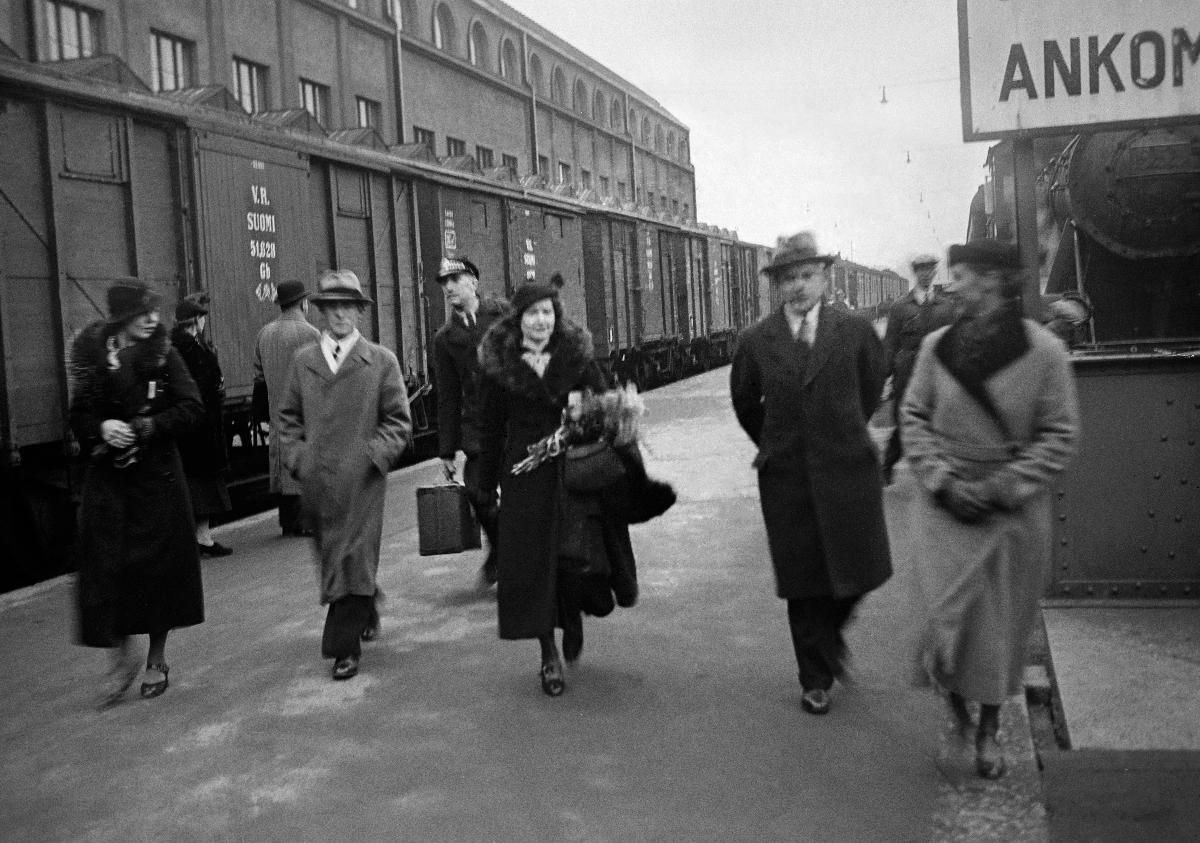
Sally Salminen saapuu Helsinkiin
Sally Salminen anländer till Helsingfors; Sally Salminen arrives in Helsinki
sisällön kuvaus: Kirjailija Sally Salminen saapuu Helsingin rautatieasemalle 10.11.1936. content description: Author Sally Salminen arrives at Helsinki railway station 10.11.1936. innehållsbeskrivning: Författare Sally Salminen anländer till Helsingfors järnvägsstation 10.11.1936.
Kuvaaja: Sundström, Hugo, kuvaaja
Vuosi: 1936
Paikka: Suomi, Uusimaa, Helsinki
Aiheet: Salminen, Sally; HBL; kirjailijat; henkilöt; litteratur; författare; personer; authors; persons; literature; personer (individer)